St Joseph's Hospital, Newport

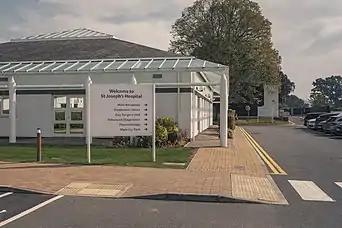
Orientational panel at St Joseph's Hospital

Since 2008, Cardiff and Vale University Health Board and Wye Valley NHS Trust have used St Joseph's Hospital to reduce waiting lists. NHS patients received orthopaedic surgery and attended a weekly podiatry surgery clinic. Since 2020, St Joseph's has expanded its NHS work, collaborating with the Aneurin Bevan University Health Board.